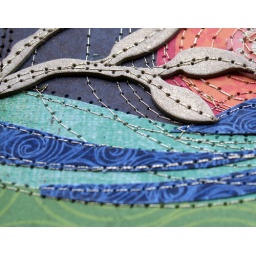
5x7 postcard. The blue cloud shapes are made from scratched designs in oil pastel.